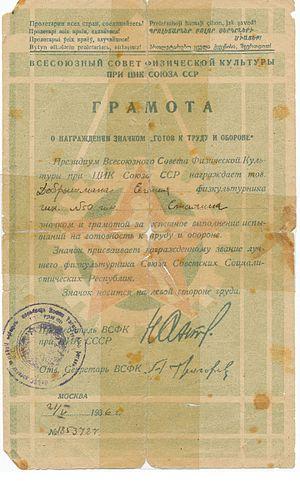
Prêt pour le travail et la défense de l'URSS (Tachkent), 1936.